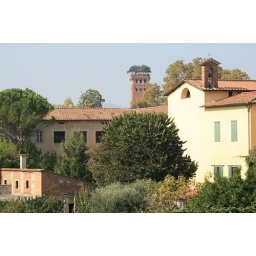
The tower in the back has trees growing on it. I later went up for great views of Lucca.